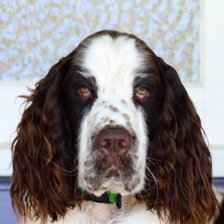
Label: animals